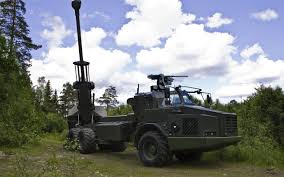
Label: Self Propelled Artillery